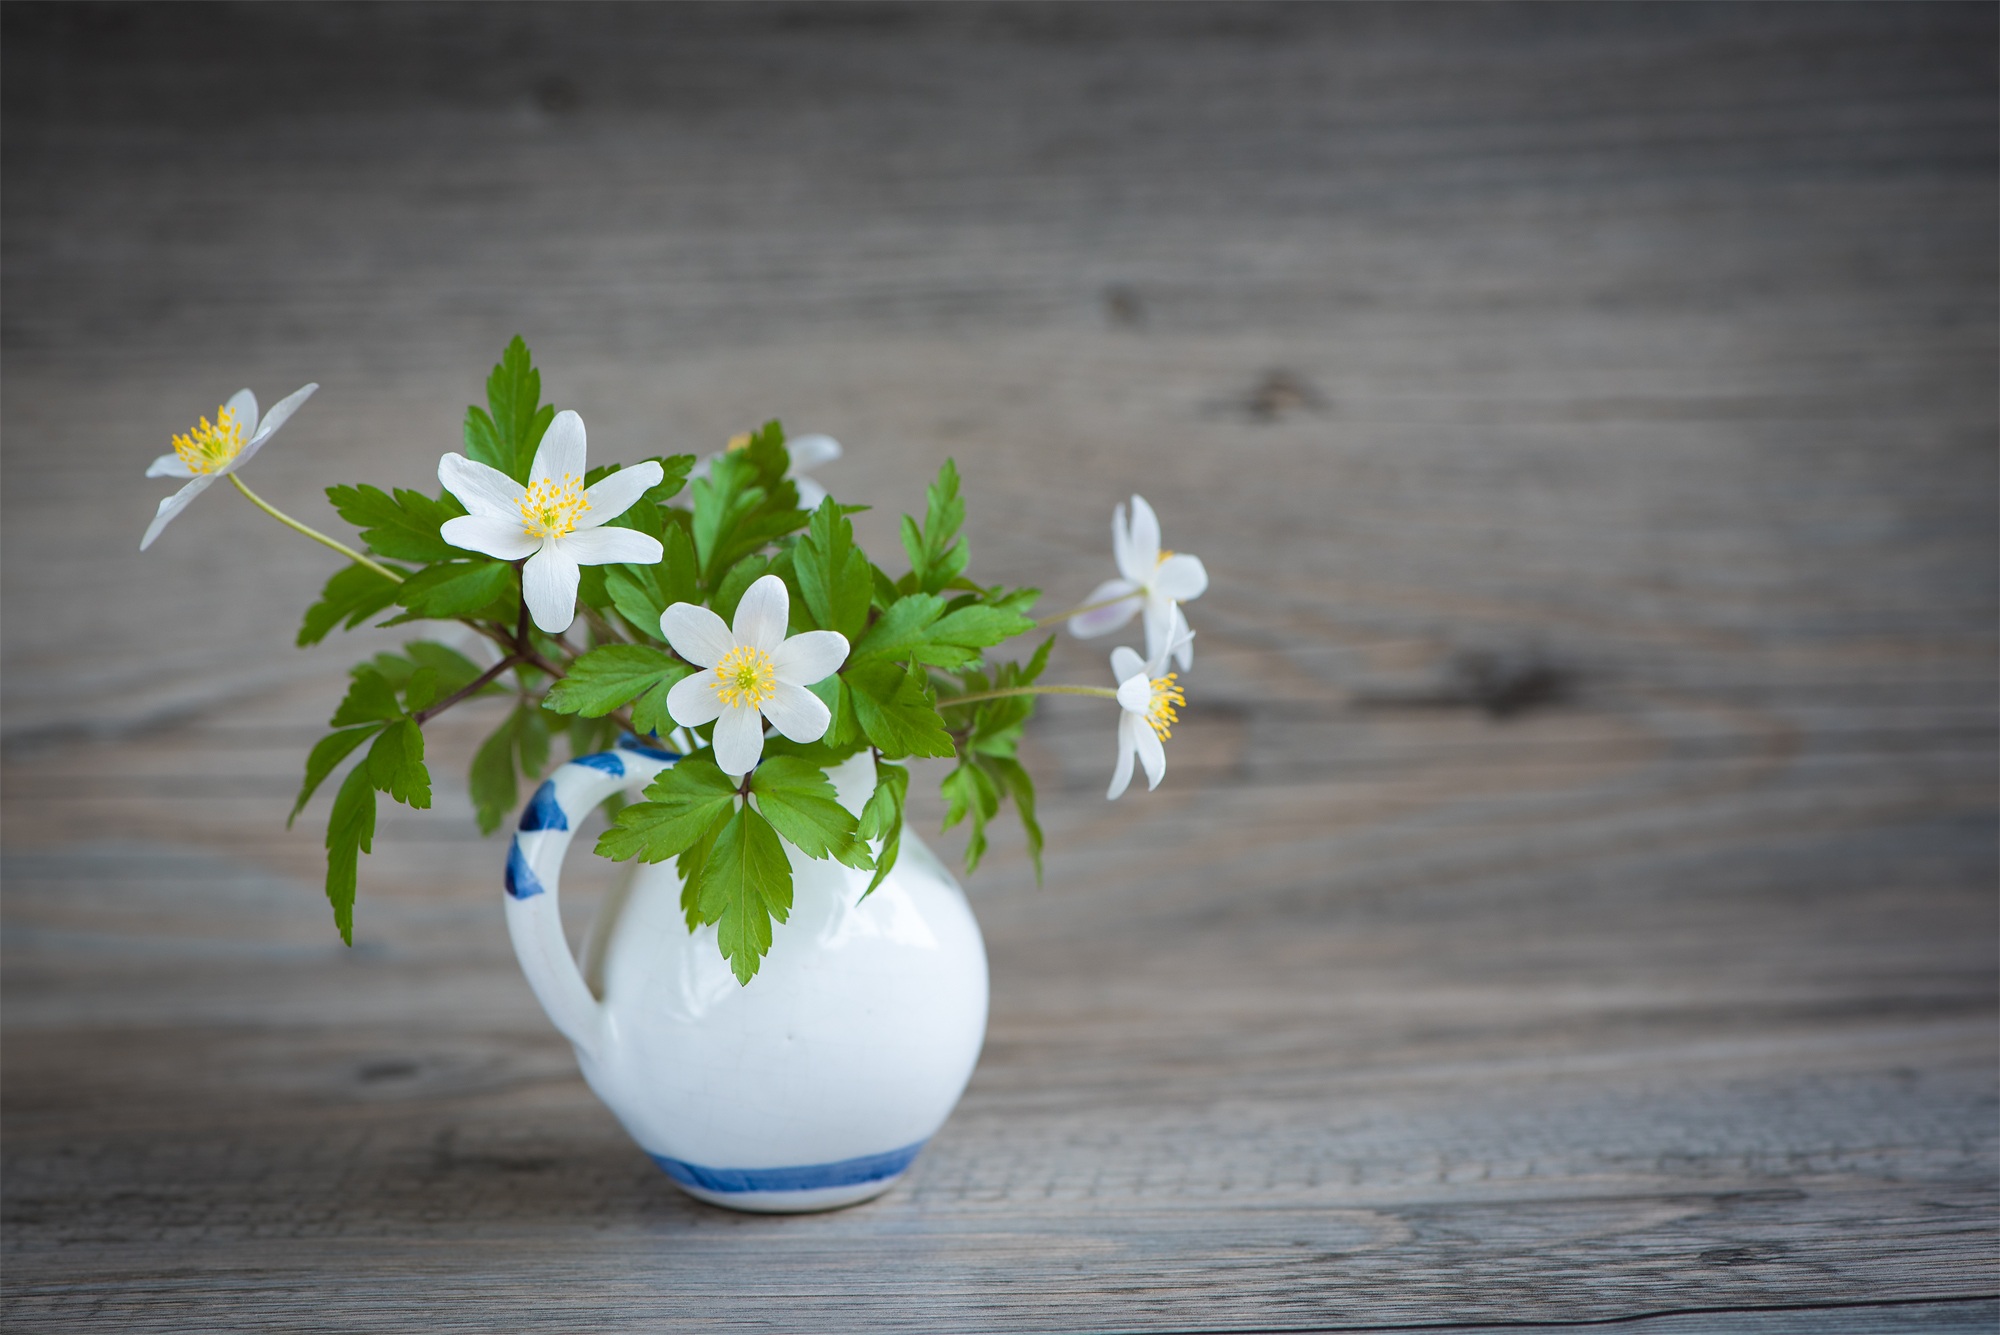
blossom, plant, white, flower, petal, vase, green, yellow, close, lighting, flora, flowers, close up, negative space, floristry, early bloomer, spring flower, text freedom, macro photography, ranunculaceae, anemone nemorosa, bush windr schen